Jonas Šliūpas

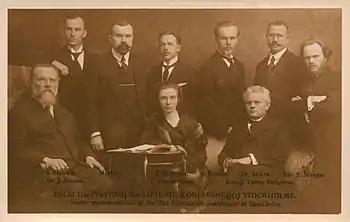
Šliūpas (sitting on the left) at the Stockholm conference in 1917

The foundation of the Lithuanian National League of America delegated Šliūpas to visit Russia. He departed from San Francisco to Honolulu on 26 April 1916 (crossing the Atlantic Ocean was unsafe due to the U-boat Campaign). He was accompanied by his eldest daughter Aldona who volunteered for the Red Cross. Šliūpas visited Lithuanian refugees and evacuees in Moscow, Saint Petersburg, Kiev, and elsewhere to find out what support Lithuanian Americans could provide. At the same time, he tried to gather support for a Lithuania–Latvia union. He stopped in Voronezh for a longer time, visiting his son-in-law Martynas Yčas. Šliūpas could not visit the German-occupied Lithuania and instead traveled to Stockholm to attend the Lithuanian conference in October 1917 which approved the resolutions adopted by Vilnius Conference and recognized the Council of Lithuania as the main political representative of the Lithuanian nation. Šliūpas was the only representative of Lithuanian Americans in attendance.